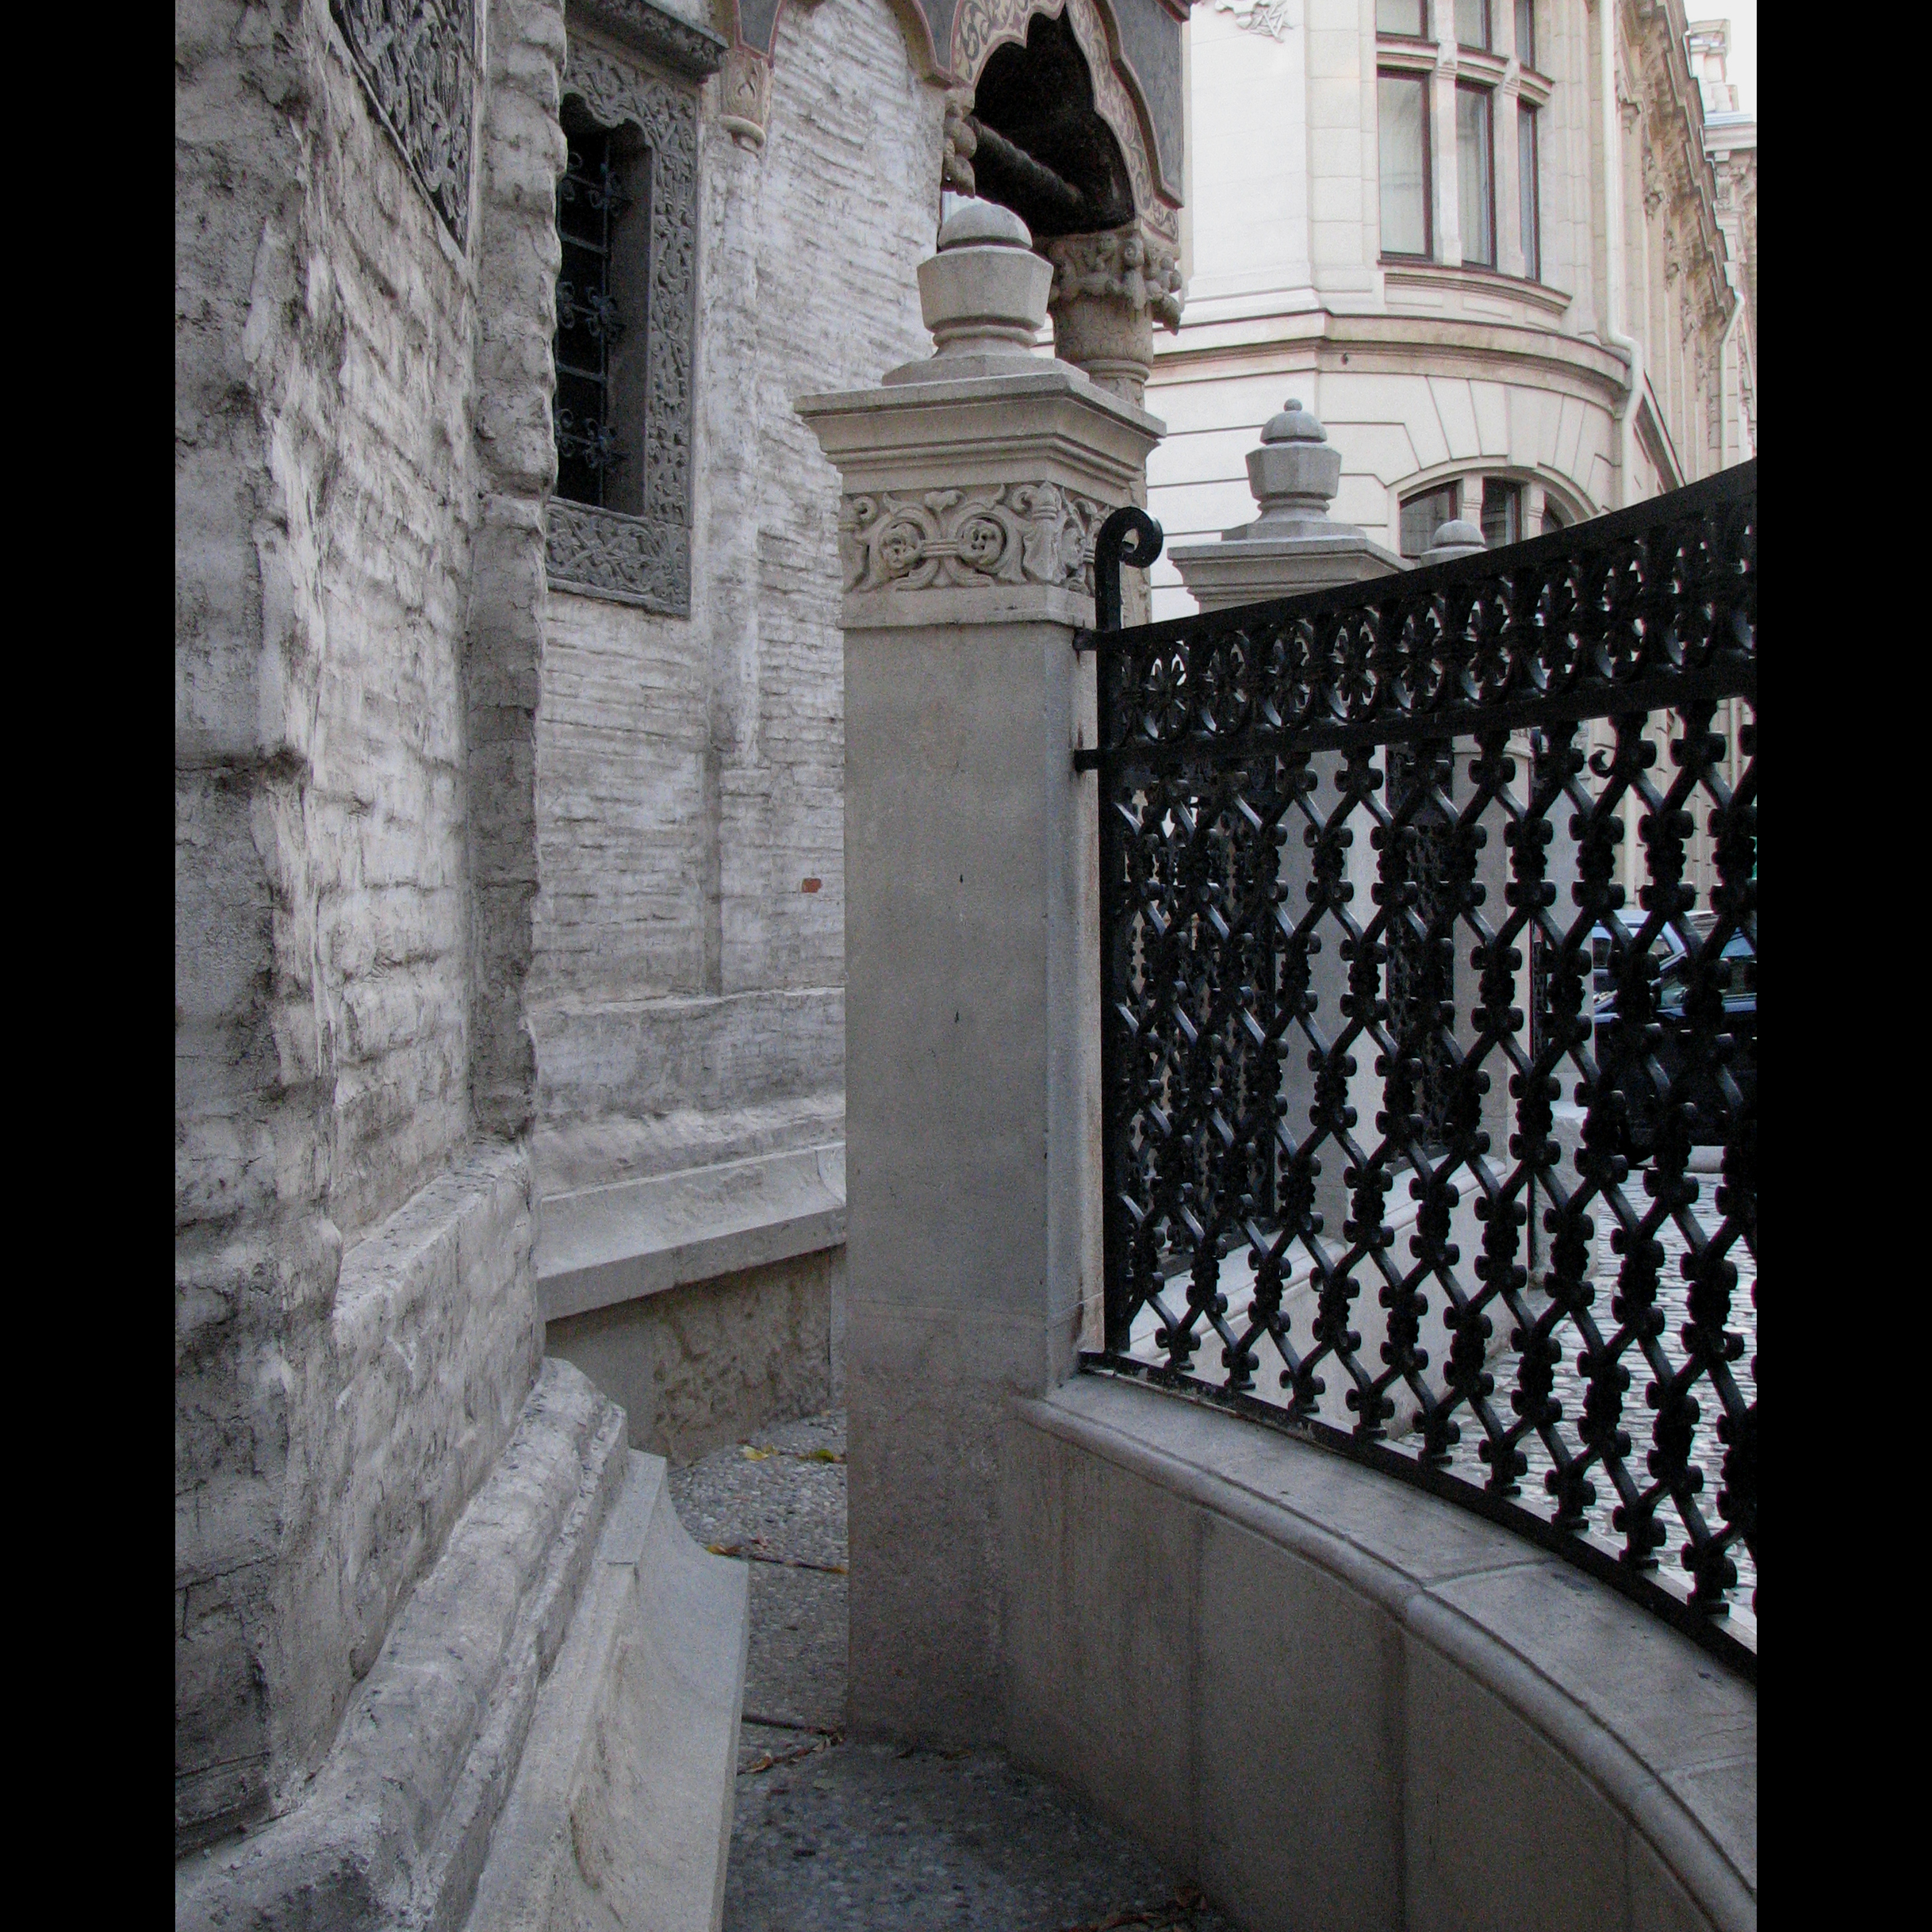
architecture, structure, photography, building, photo, europe, column, religion, church, christian, photos, religious, de, monastery, churches, fotografie, christianity, romana, orthodox, eastern, romania, bucharest, convent, bor, biserica, arhitectura, orthodoxy, romanian, ortodoxa, ortodox, manastirea, manastire, ortodoxia, ortodoxie, ecclesiastical, bisericeasc, cladire, edificiu, bucuresti, centrulvechi, lipscani, stavro, stavropoleos, brancovenesc, 1724, cre tinism, cre tin, ancient history